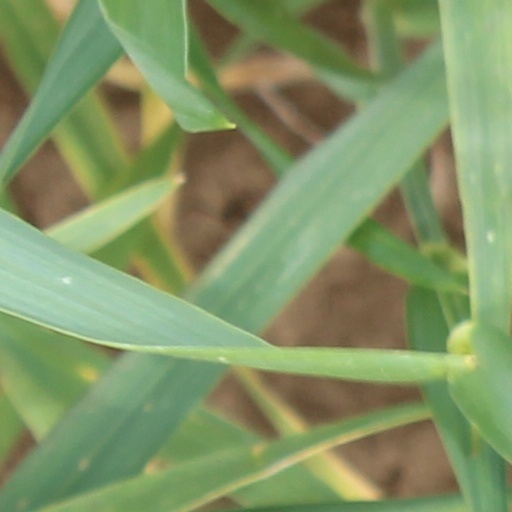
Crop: wheat